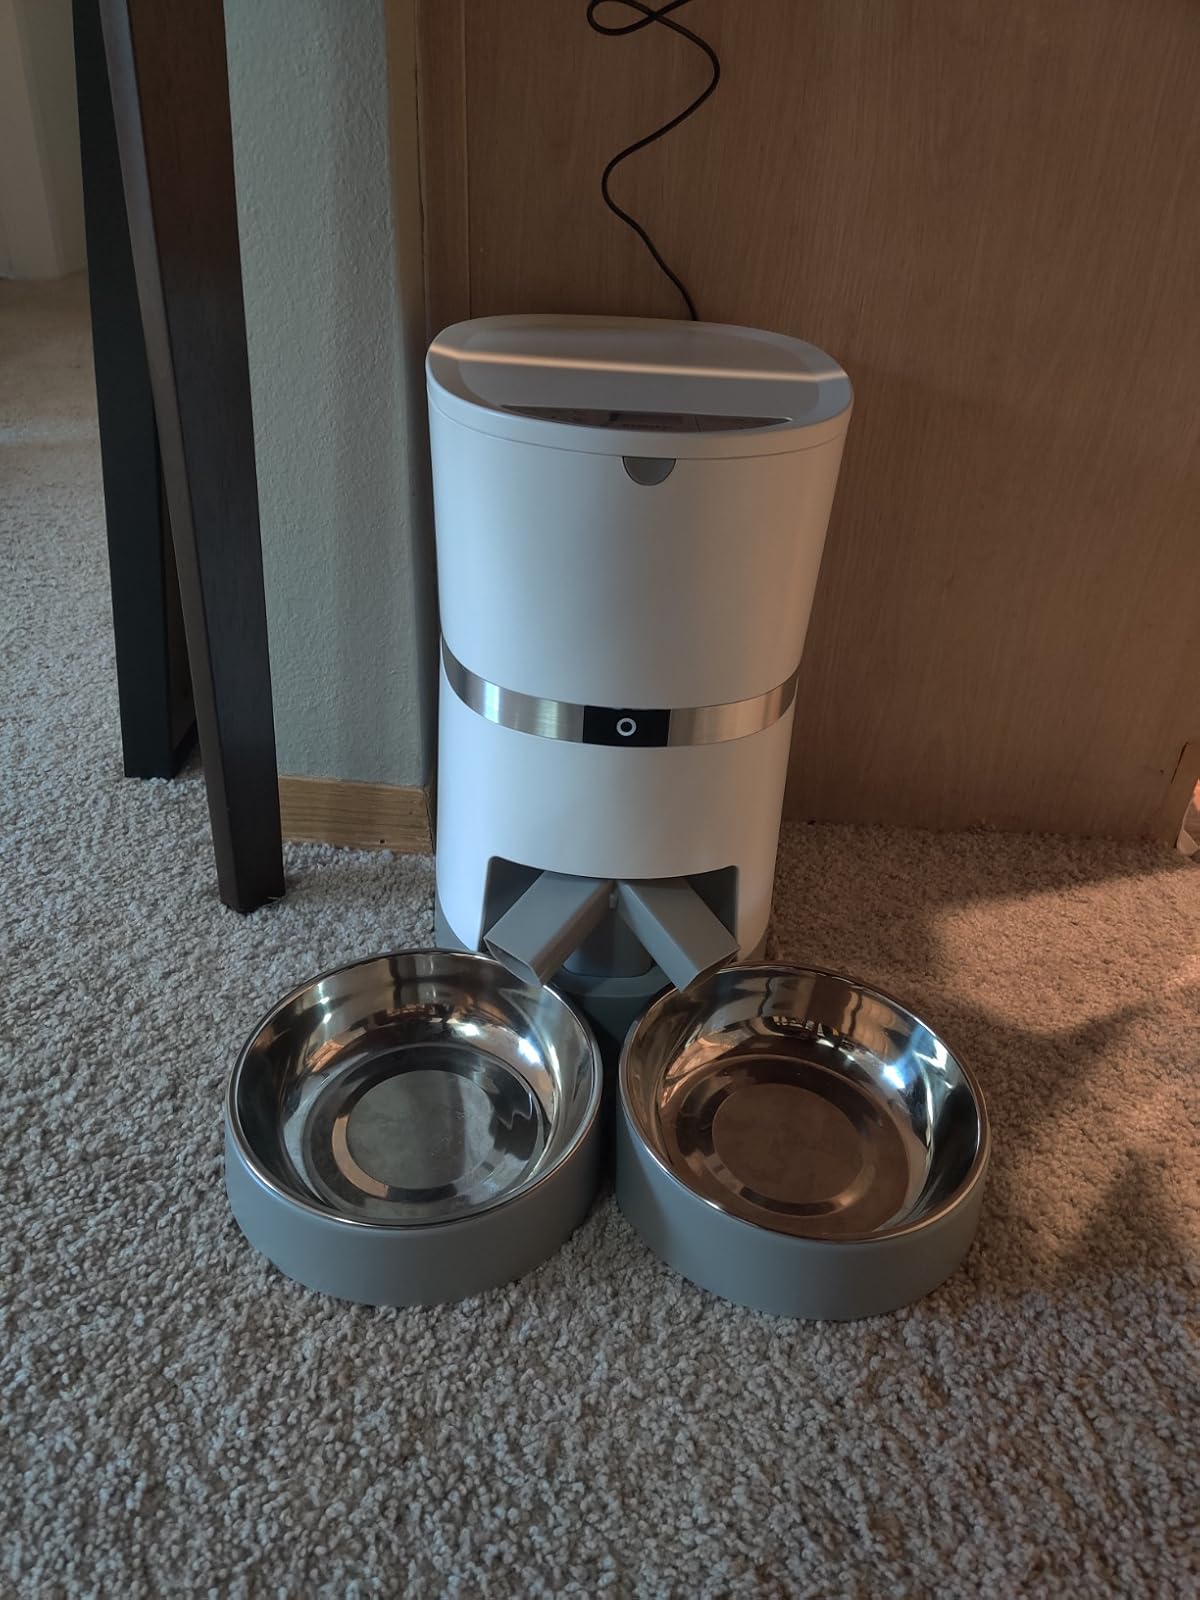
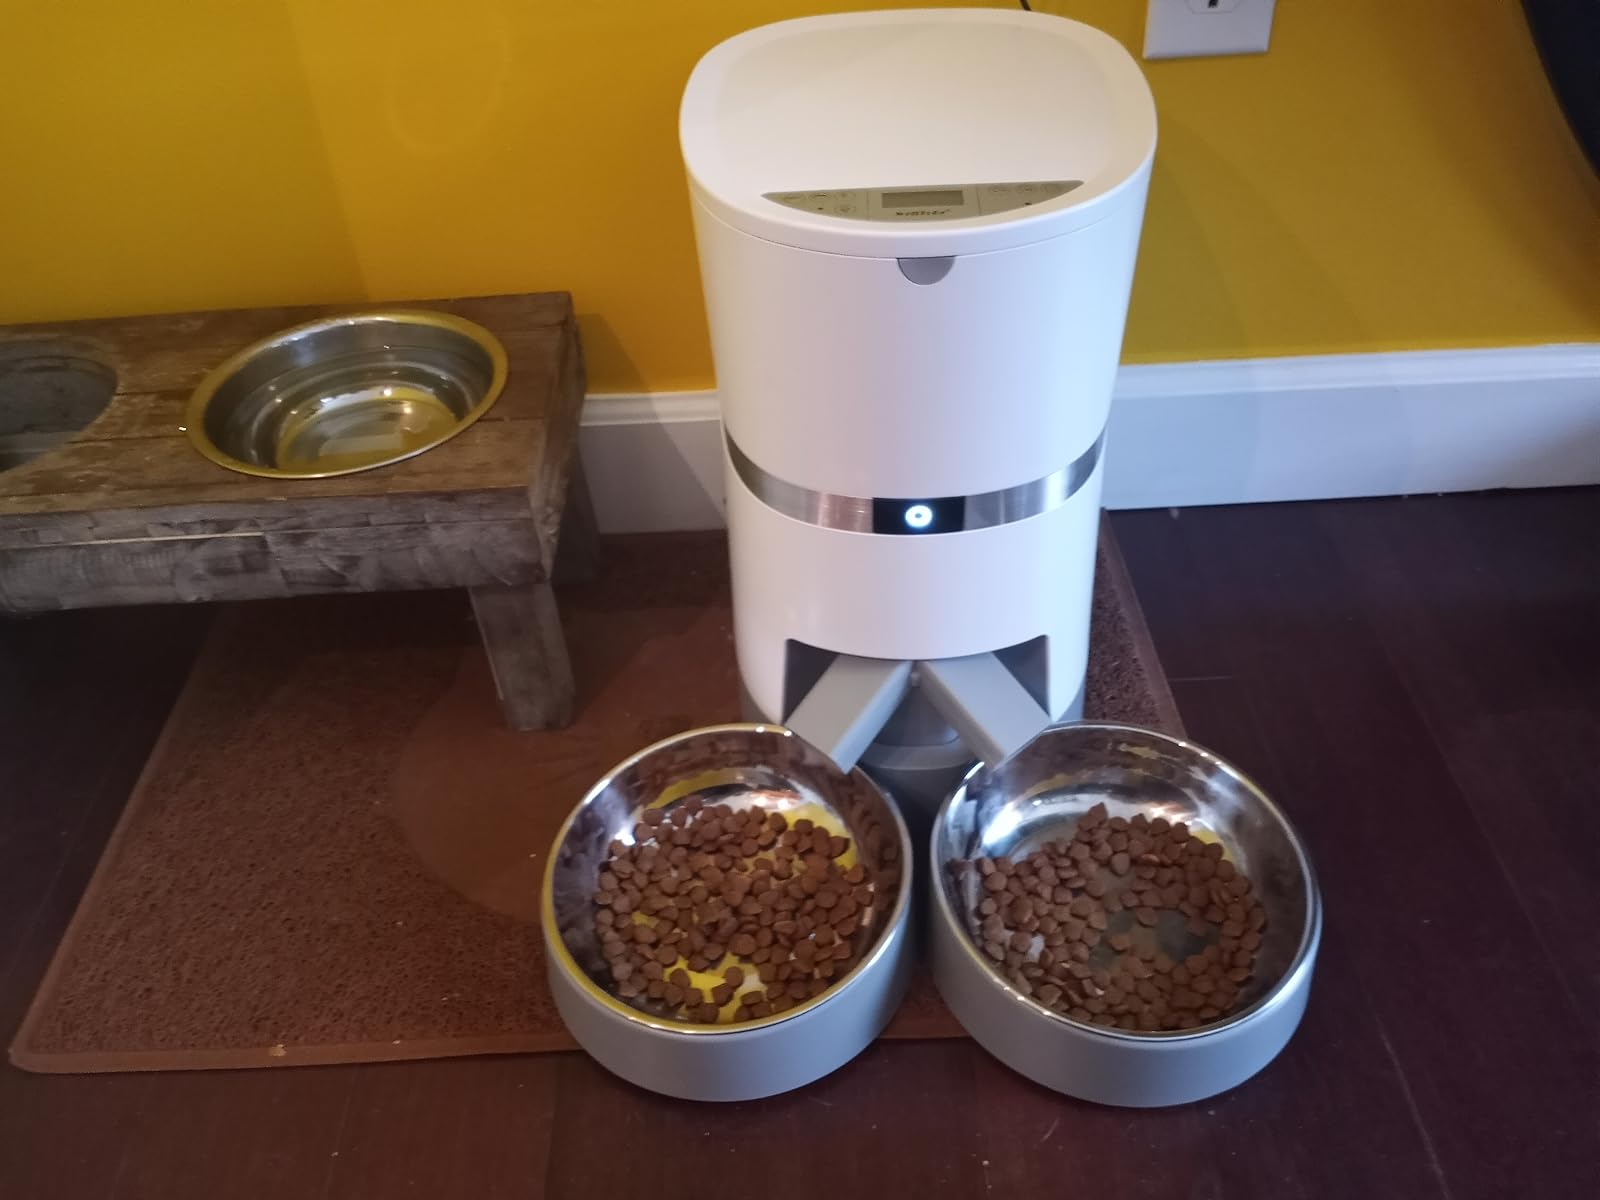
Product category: items_feeder
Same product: yes